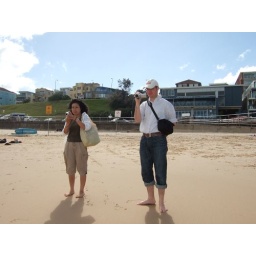
Parents filming their son in the water :)